Layer Marney Tower

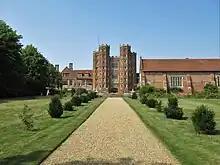
The house and tower from the garden

The next owner was Walter de Zoete who carried on and expanded the work, with a team of 13 domestic and 16 outside staff. He enlarged the gardens, built a folly known as the Tea House (converted to a self-catering holiday cottage in 1999), and converted the stables into a Long Gallery where he housed his collection of furniture, paintings and objets d’arts. As a consequence of all this work it would be fair to say that the interior owes more to the Edwardian aesthetic of Walter de Zoete than to the Marneys.